Janeway Lambda one

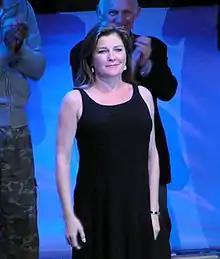
A woman with shoulder length brown hair and a dark dress stands in front of a clapping man while looking forward.

Taylor developed "Janeway Lambda one" as a space for Janeway to experience a life separate from the responsibilities of being a captain. She said Janeway focused more on using the holodeck to care for a family rather than satisfy "an intellectual curiosity about a period of history". Commentators have contrasted the holonovel with other characters' use of the holodeck. Academic Janet Horowitz Murray cited Janeway's appreciation of the gothic novel with Captain Jean-Luc Picard's (Patrick Stewart)'s interest in film noir, Lieutenant Commander Data's (Brent Spiner) identification with Sherlock Holmes, and Dr. Julian Bashir's (Alexander Siddig) preference for James Bond. Murray wrote that unlike the men who find enjoyment in "violent conflict[s] that [are] resolved within a single Star Trek episode", Janeway immerses herself in domestic chores without pursuing a narrative with constant action. A. Bowdoin Van Riper, a historian specializing in modern science and technology, wrote that "Janeway Lambda one" was the only time a holonovel used by a woman was shown on screen, and identified Janeway as "the only Starfleet officer whose fantasies are of home, hearth, and children".